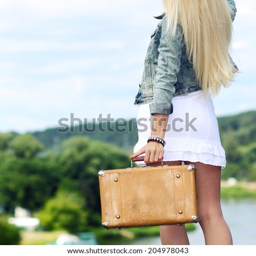
hipster girl with vintage suitcase on the urban landscape .